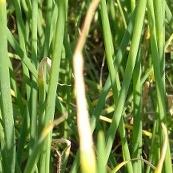
Crop: Onion
Condition: alternaria-d